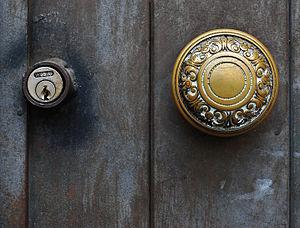
Un bouton en serrurerie, est une poignée qui permet de tirer une porte ou un tiroir